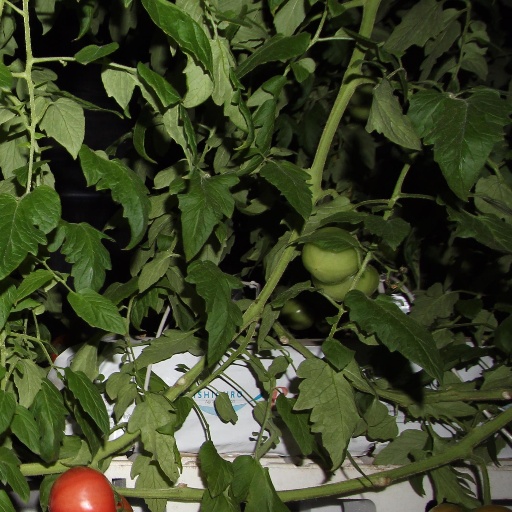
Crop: tomato